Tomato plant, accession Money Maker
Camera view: tilt-top (135 deg); turntable rotation: 210 degrees
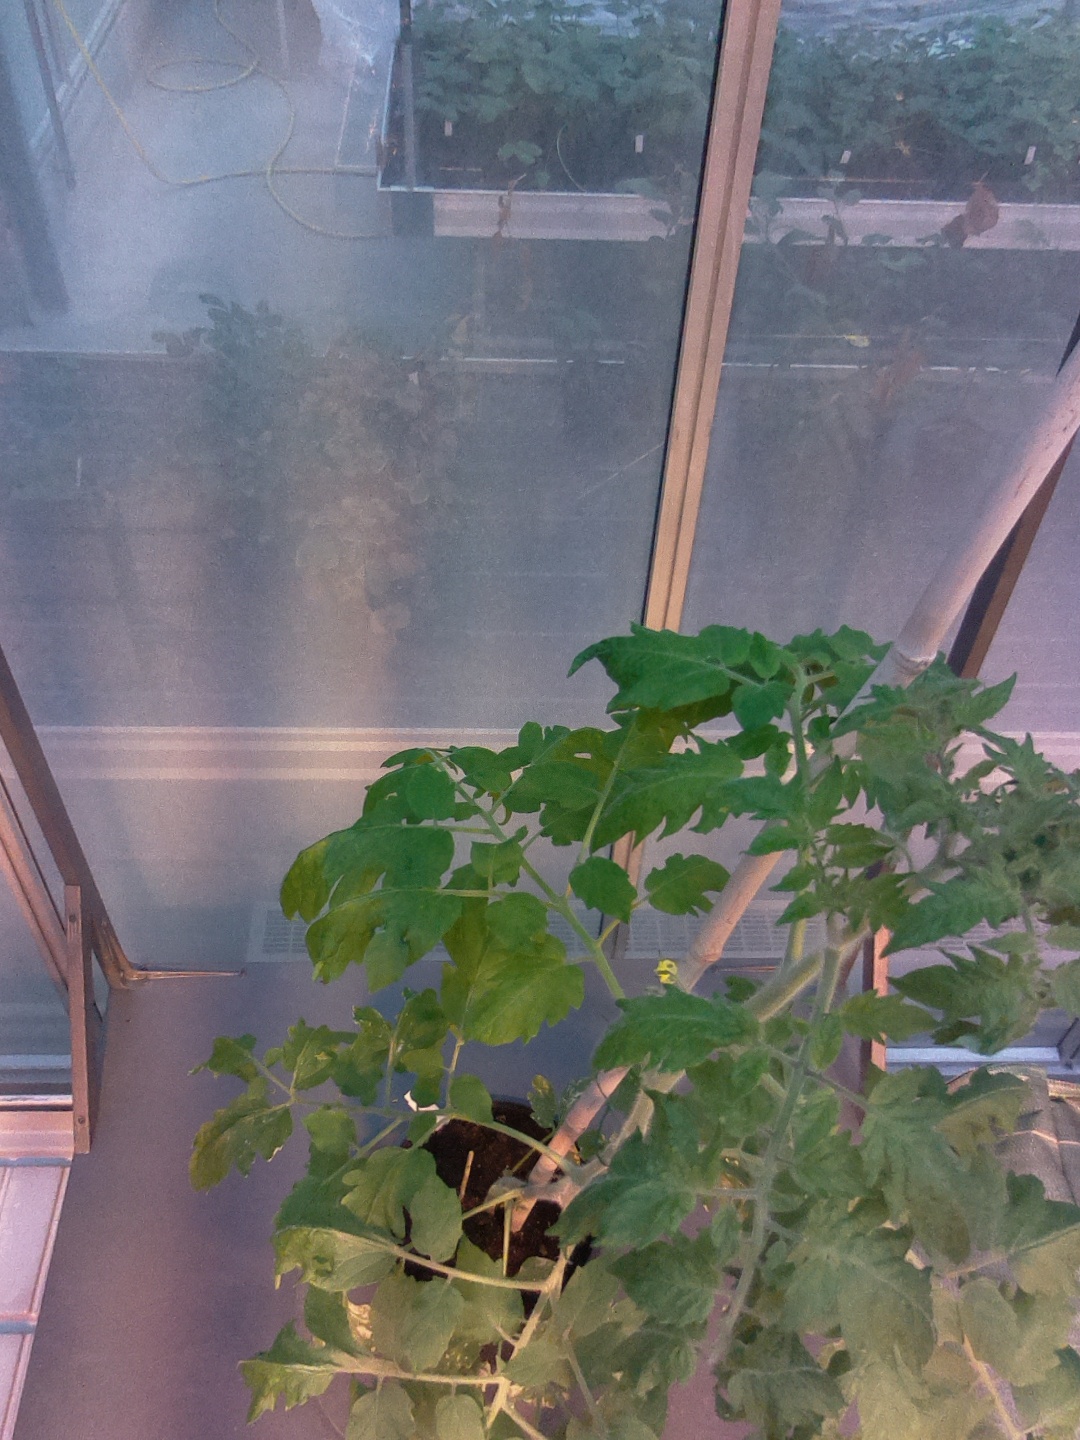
BBCH growth stage 61: 10%-20% of flowers open